Massacre of Thessalonica

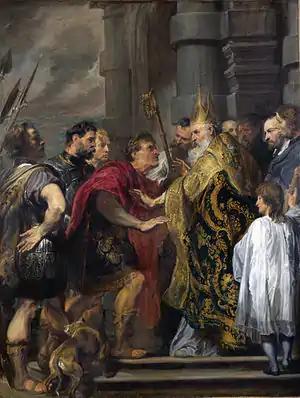
Anthonis Van Dyke's 1619 painting of St. Ambrose blocking the cathedral door, refusing Theodosius' admittance. "Saint Ambrose barring Theodosius from Milan Cathedral"

Many contemporary scholars, such as historian C. W. R. Larson, are skeptical of the story. There are a limited number of pagan histories from the period, but there is no mention of the Thessalonican massacre at all in those histories. The biggest problem, according to Stanley Lawrence Greenslade, is not the absence of information, it is that the story of the Massacre of Thessalonica moved into art and literature in the form of legend almost immediately.